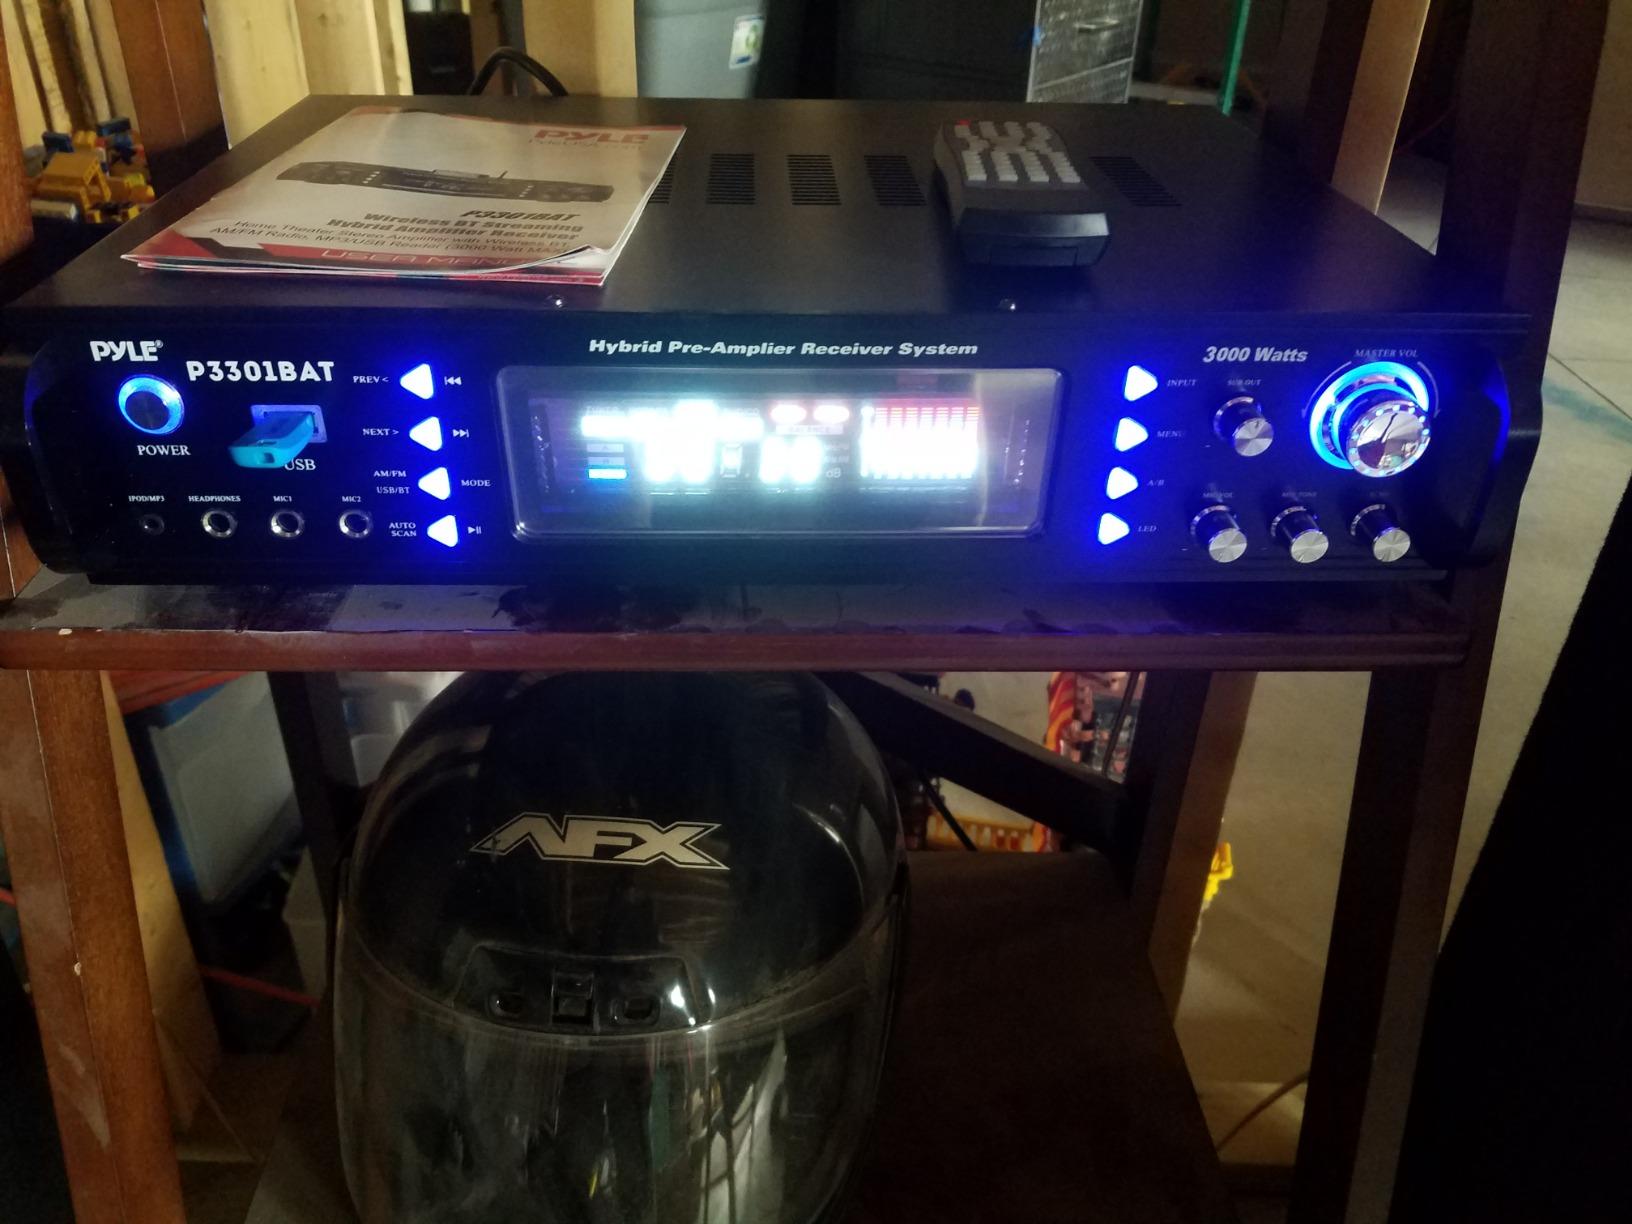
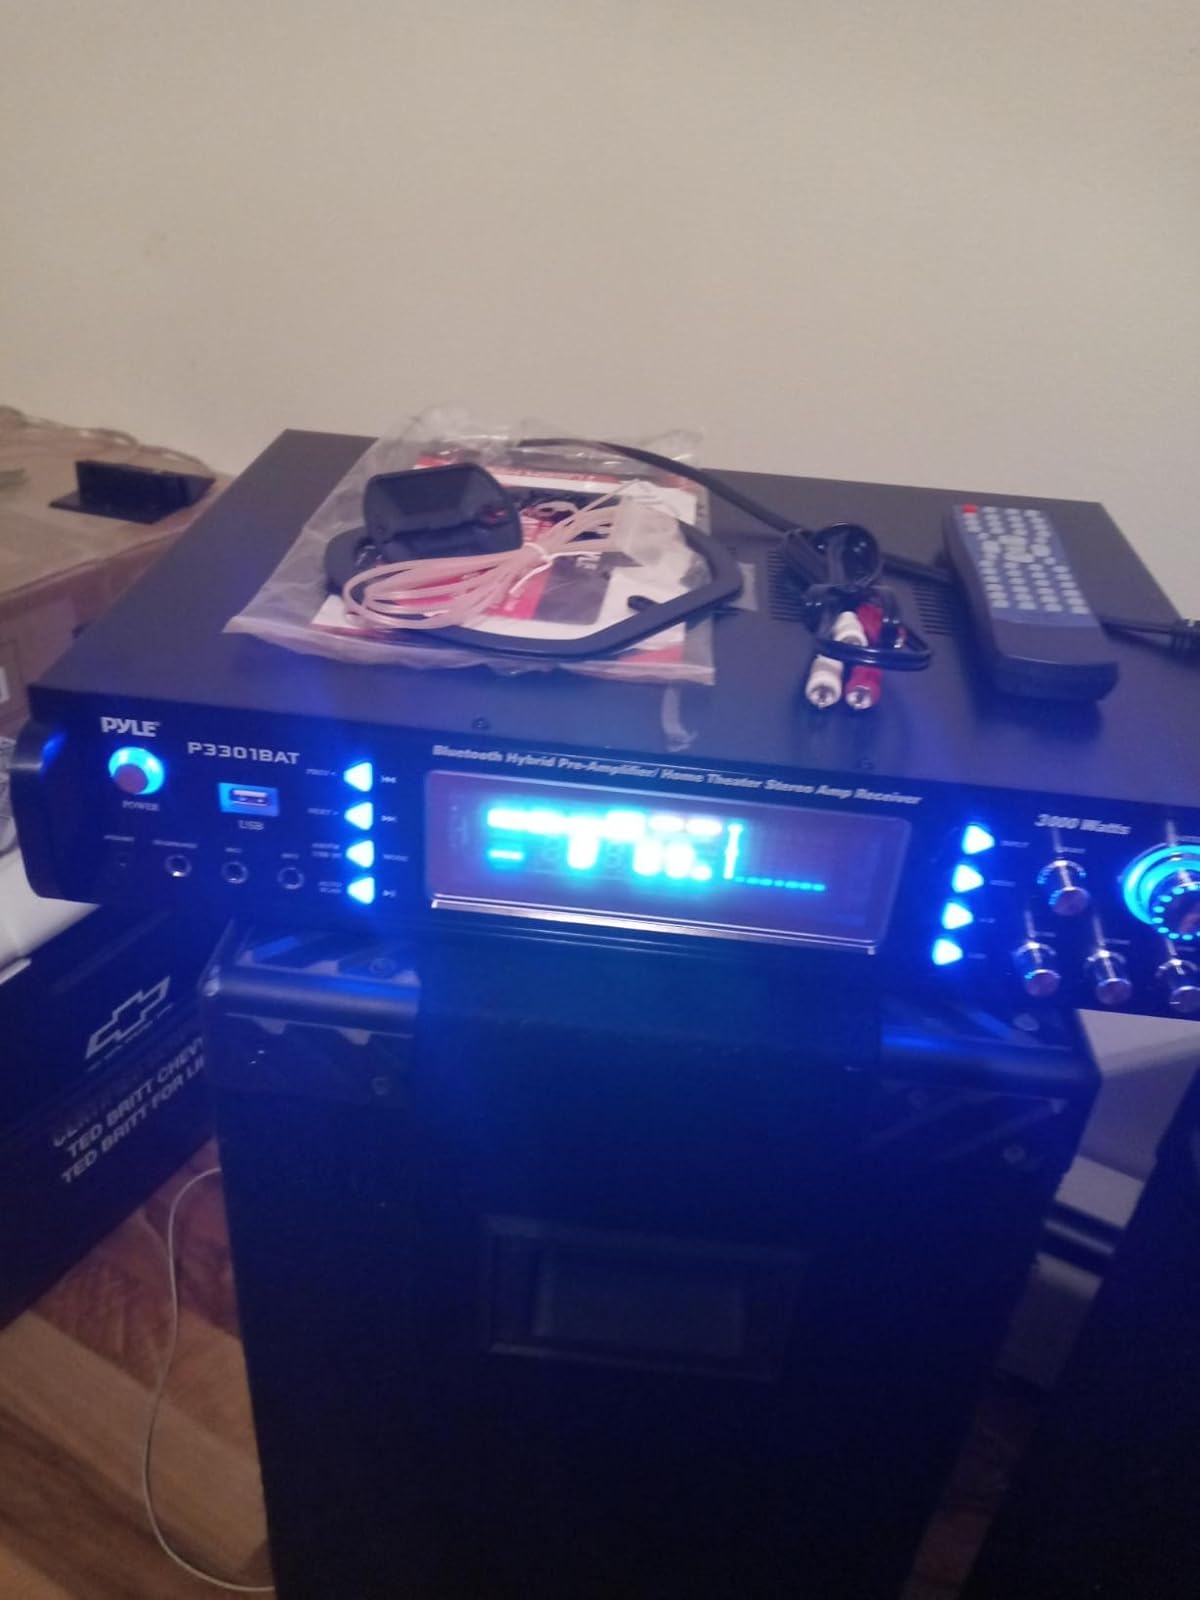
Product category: radio
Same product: yes